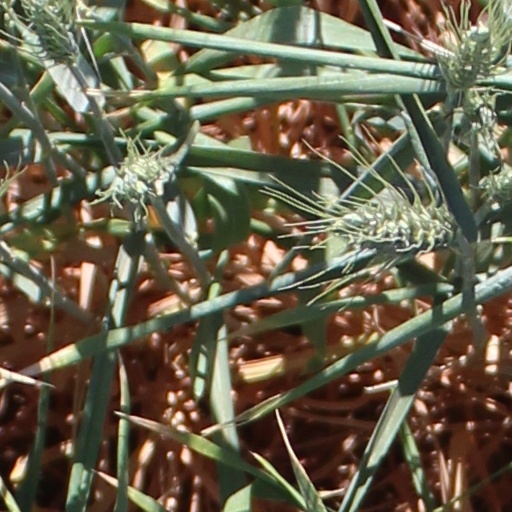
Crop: wheat